Noriyuki Kitaya

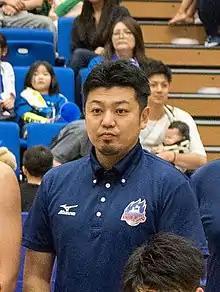

is the head coach of the Aomori Wat's in the Japanese B.League.